Outline of Spain

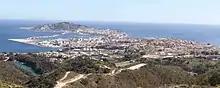
View of the city of Ceuta.

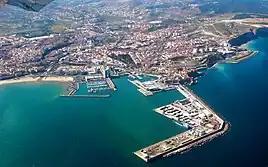
View of Melilla.

Autonomous cities of Spain – less autonomous than the autonomous communities, but with more autonomy than Spain's other cities